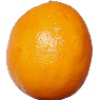
Label: Lemon Meyer 1